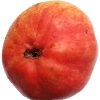
Label: red_pear